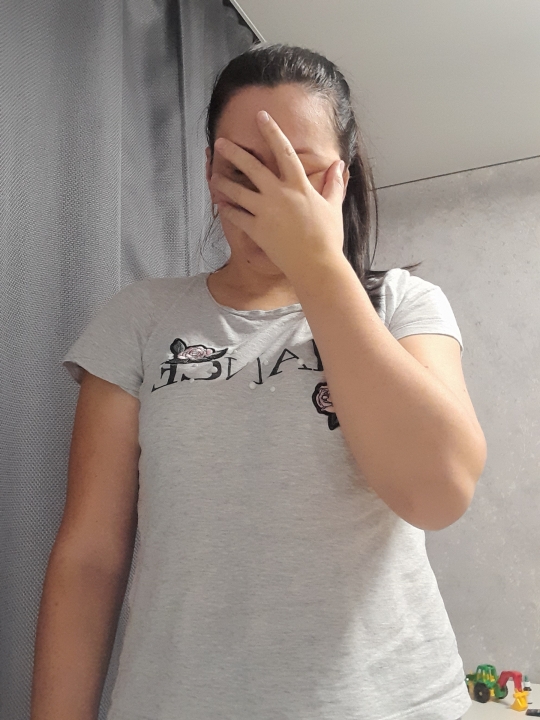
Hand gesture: no_gesture